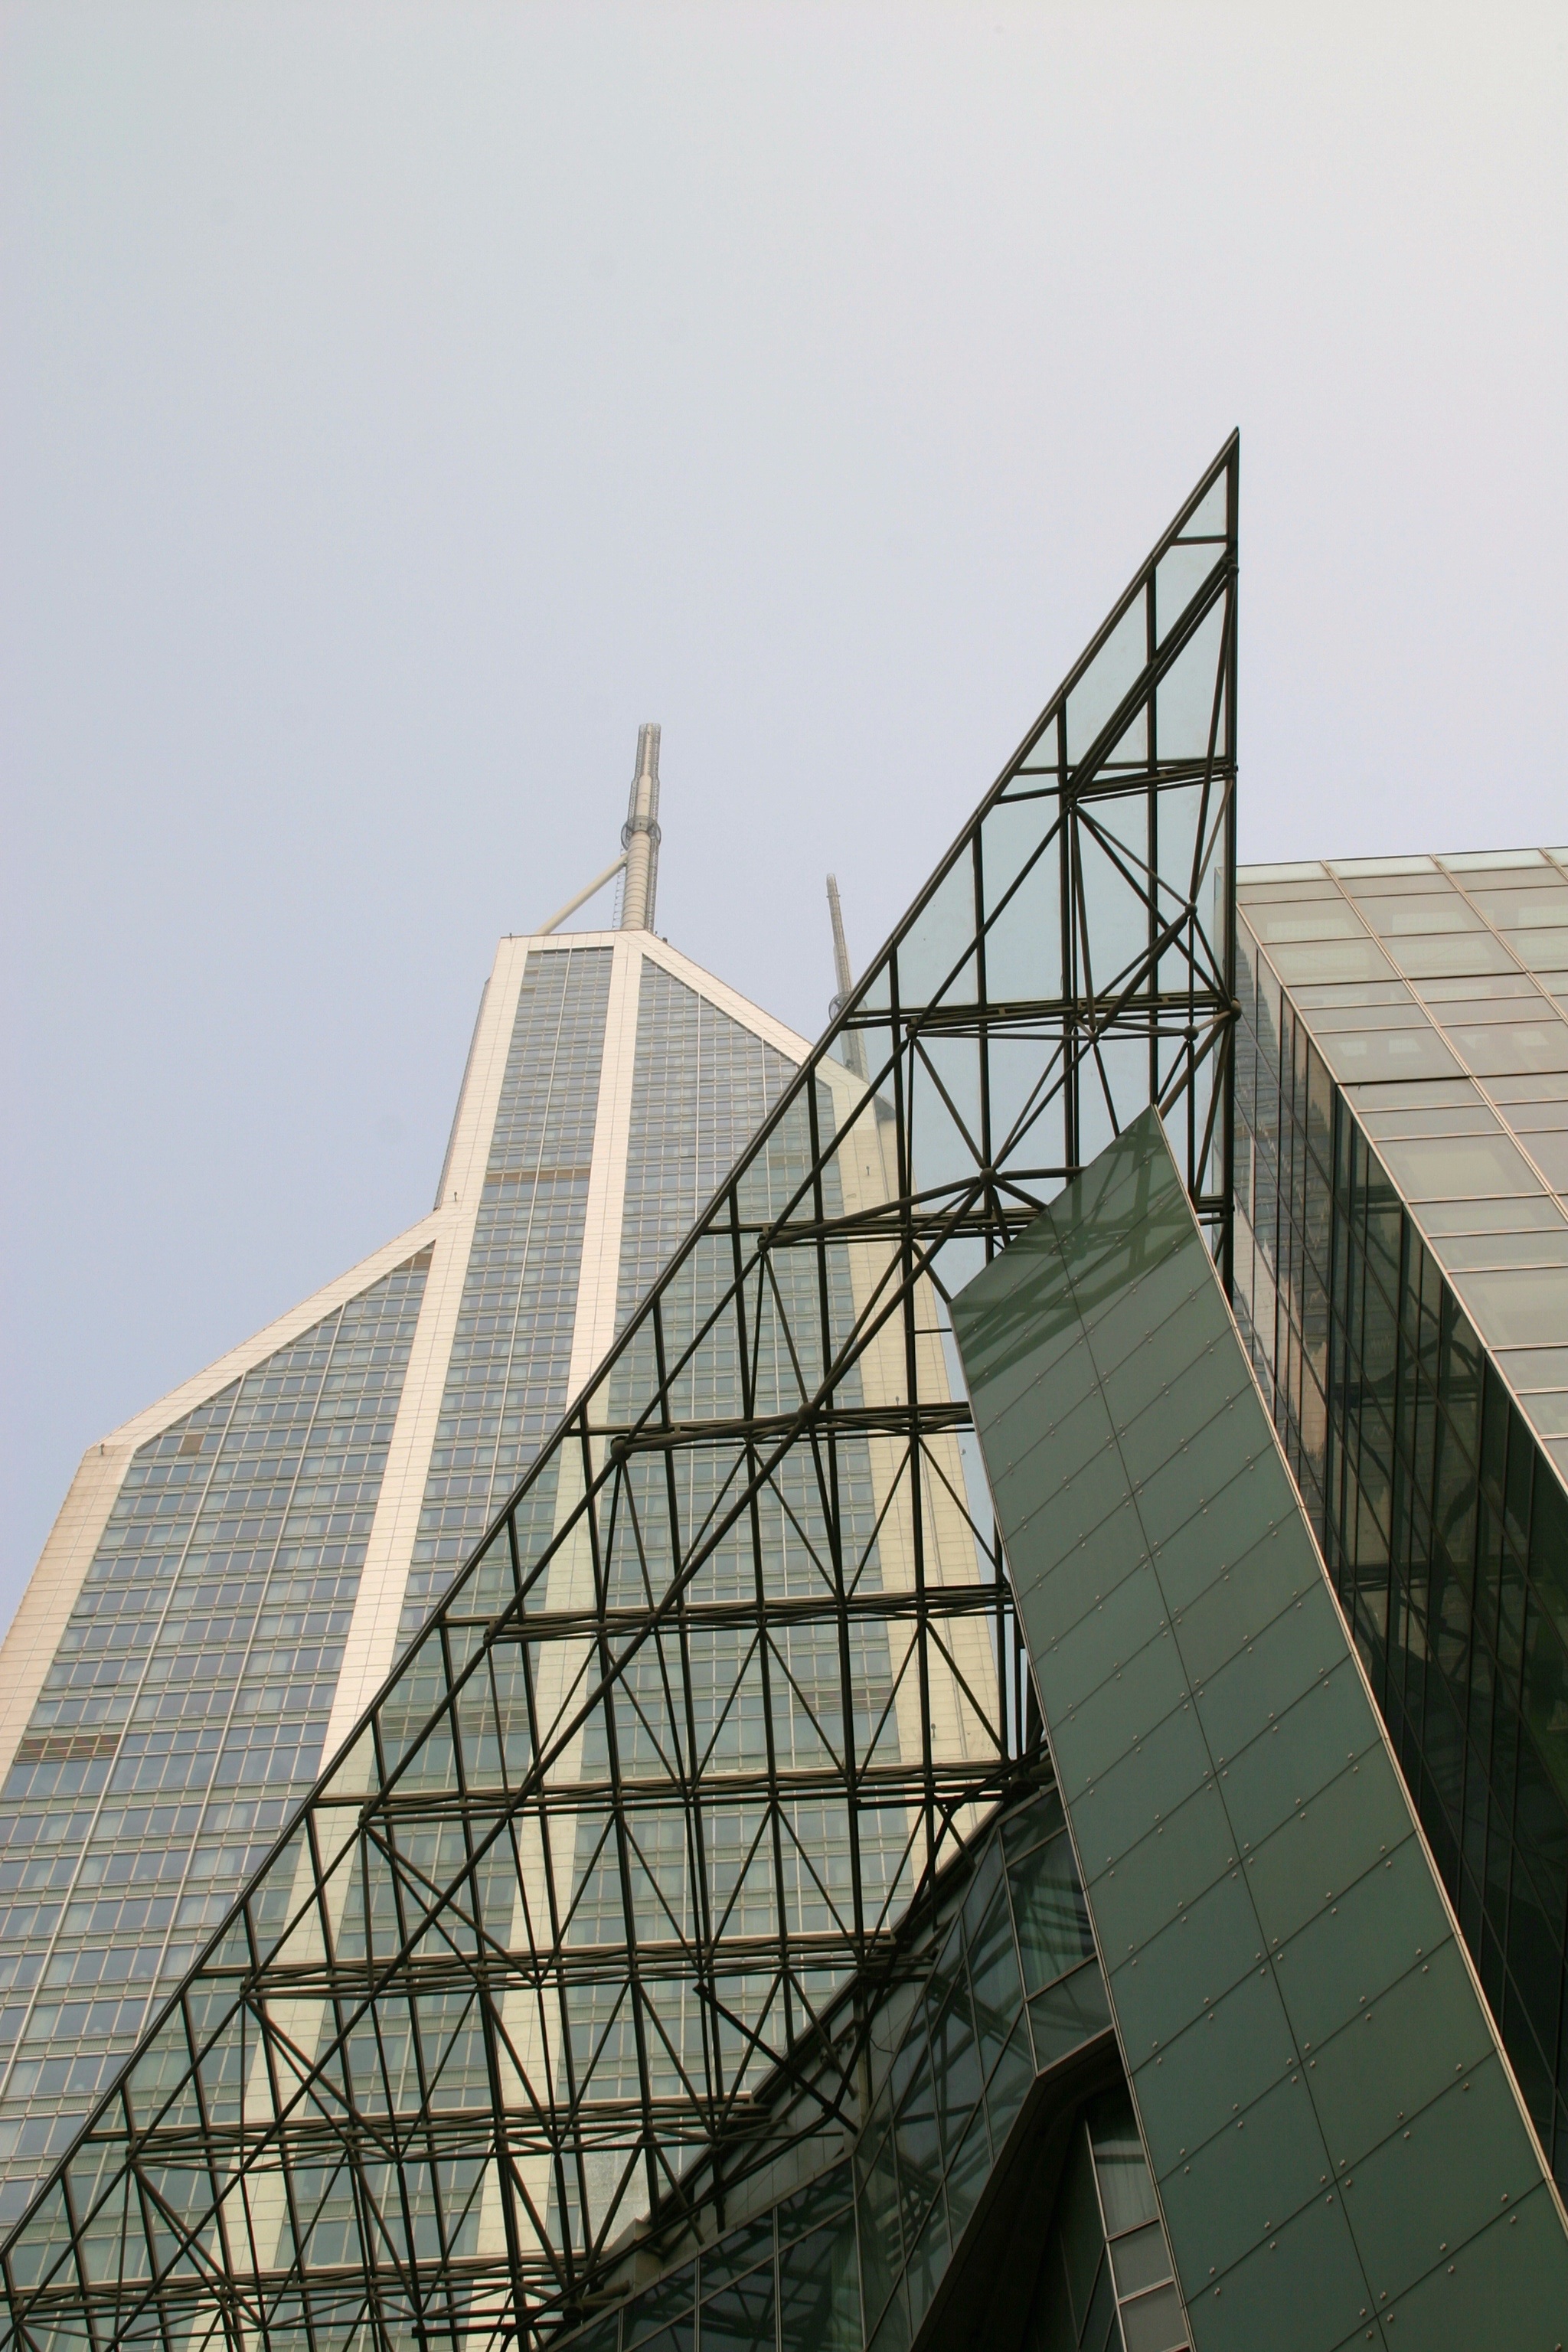
architecture, structure, bridge, glass, building, skyscraper, stone, line, tower, landmark, facade, modern, tower block, shape, mirroring, urban area